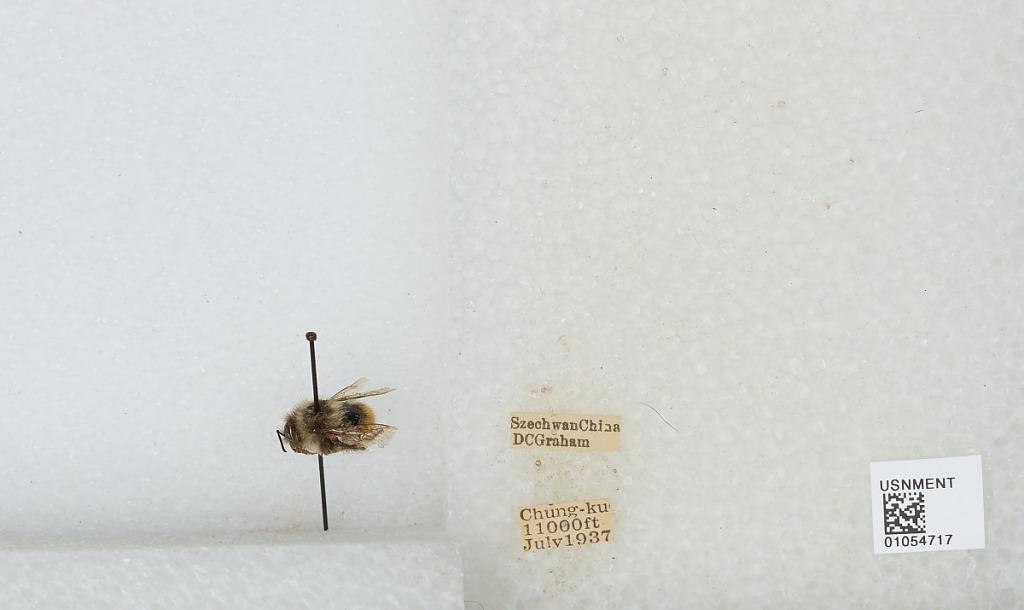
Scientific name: Bombus sp.
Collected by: D. Graham
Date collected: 1937-7-
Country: China
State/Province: Sichuan
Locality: Chung-ku